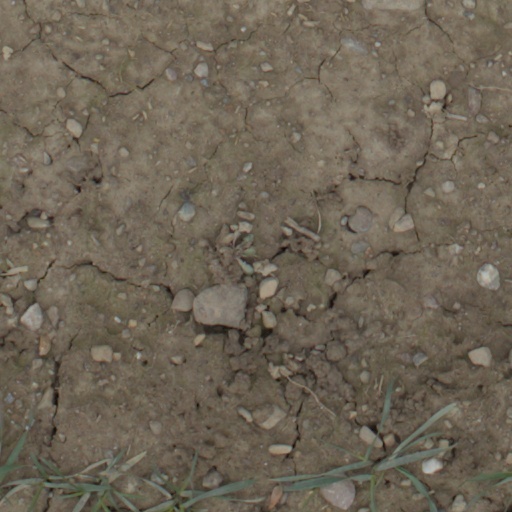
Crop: wheat